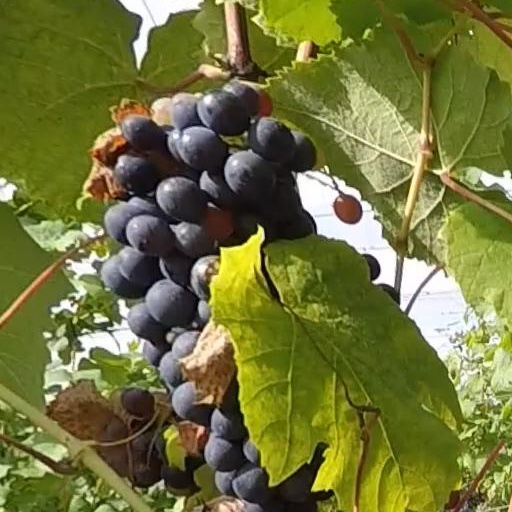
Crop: grape